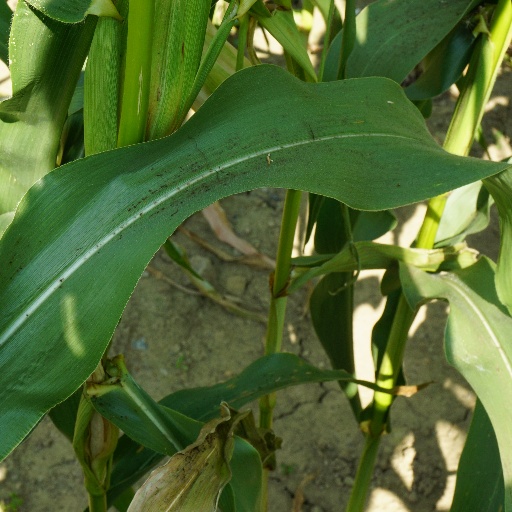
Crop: maize; corn